Farmington, Iowa

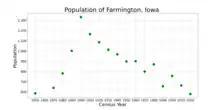
The population of Farmington, Iowa from US census data

As of the census of 2020, there were 579 people, 259 households, and 149 families residing in the city. The population density was 1,251.9 inhabitants per square mile (483.4/km). There were 305 housing units at an average density of 659.5 per square mile (254.6/km). The racial makeup of the city was 93.1% White, 0.3% Black or African American, 0.0% Native American, 0.0% Asian, 0.0% Pacific Islander, 1.0% from other races and 5.5% from two or more races. Hispanic or Latino persons of any race comprised 2.2% of the population.